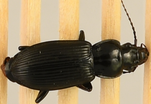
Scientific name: Pterostichus melanarius melanarius
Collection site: Chase Lake National Wildlife Refuge NEON (WOOD), plot WOOD_028